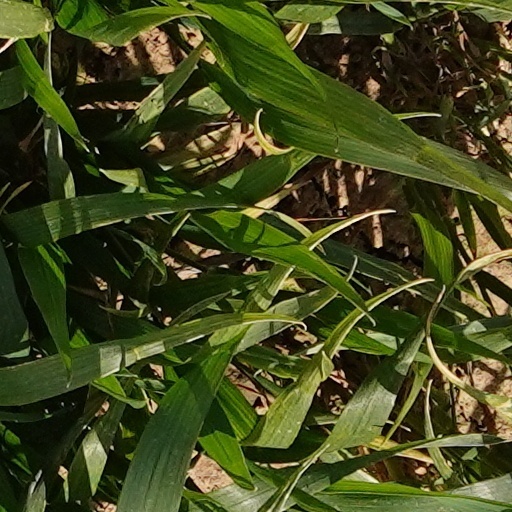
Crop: wheat